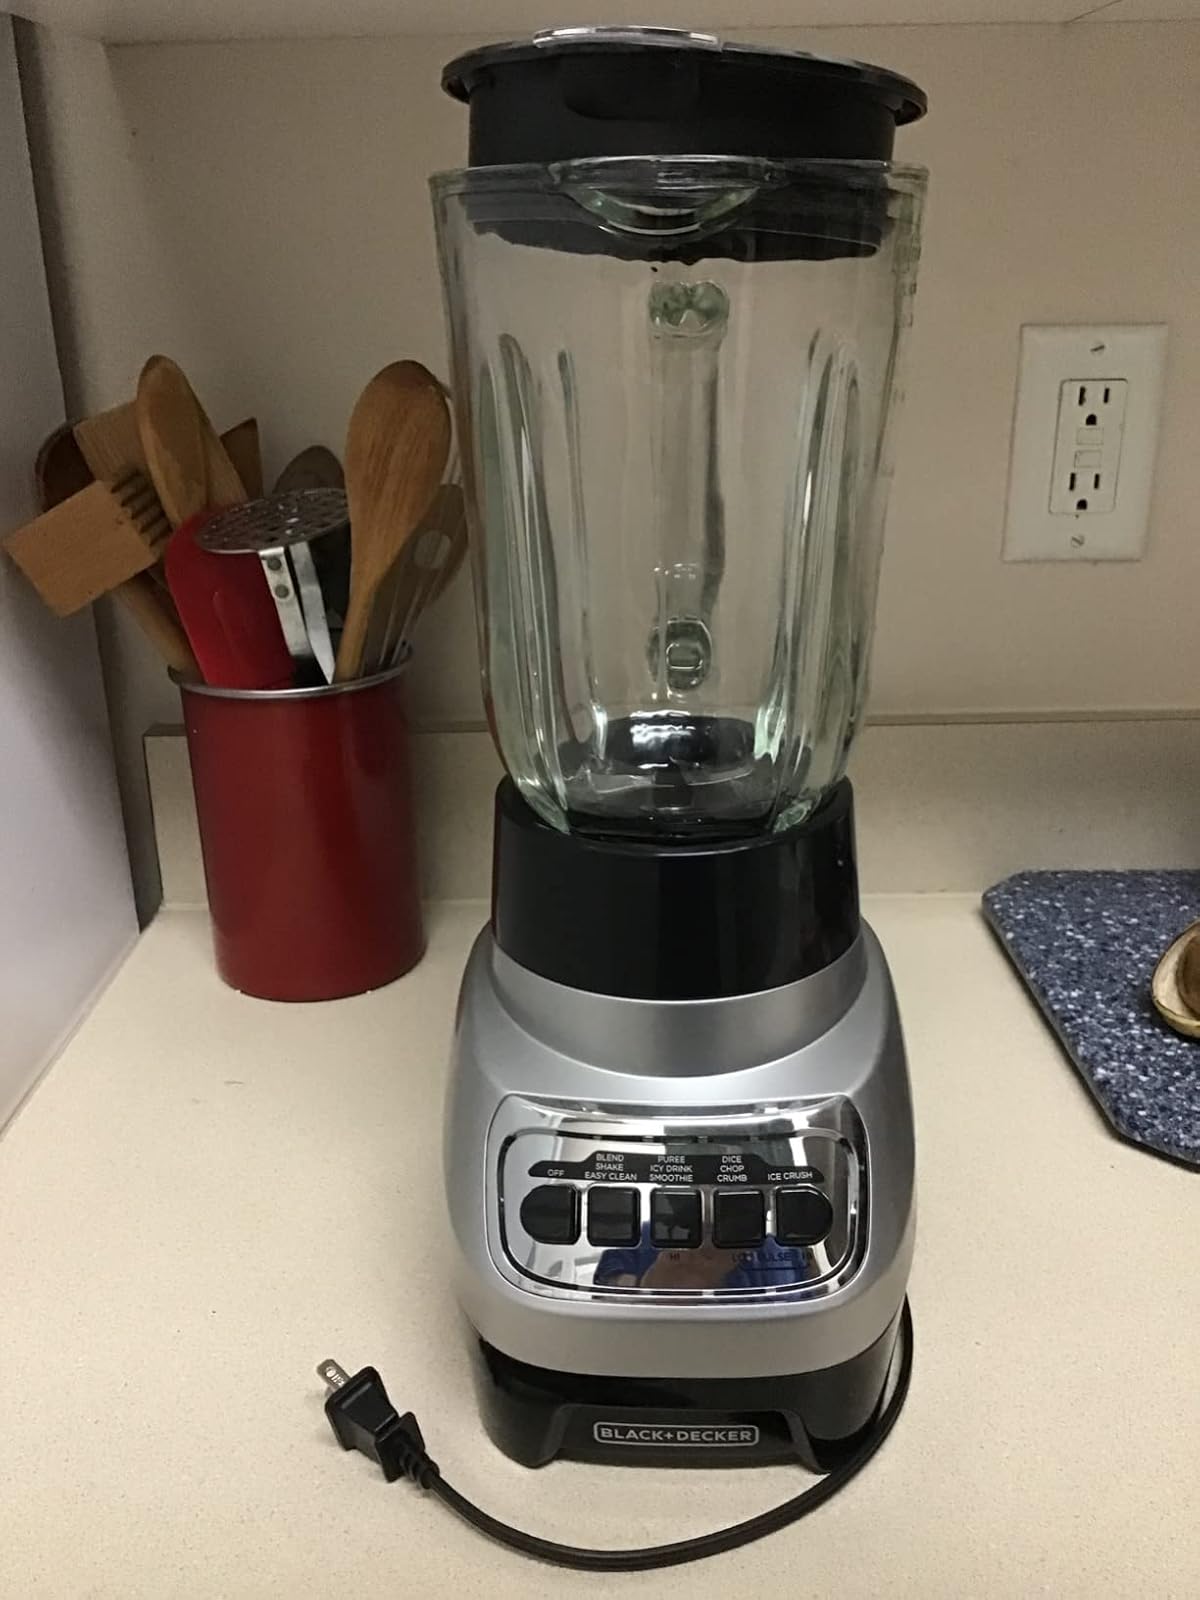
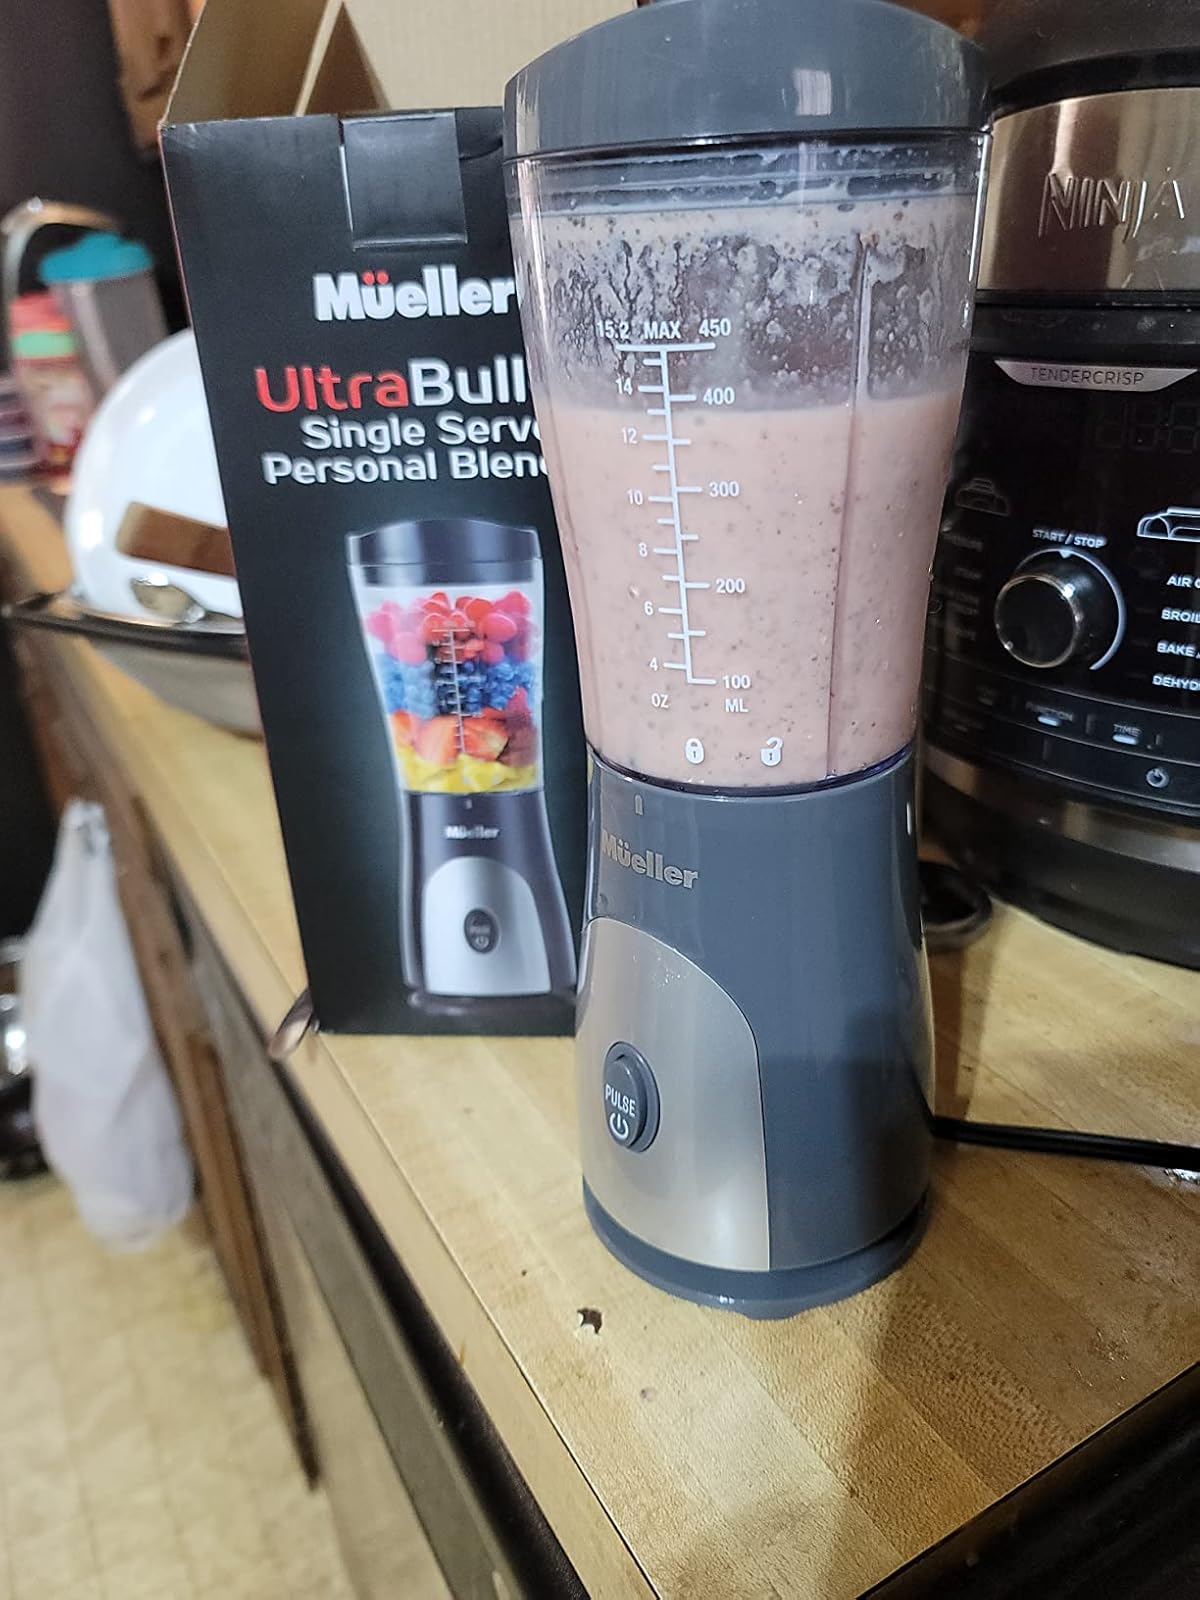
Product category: items_blender
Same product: no